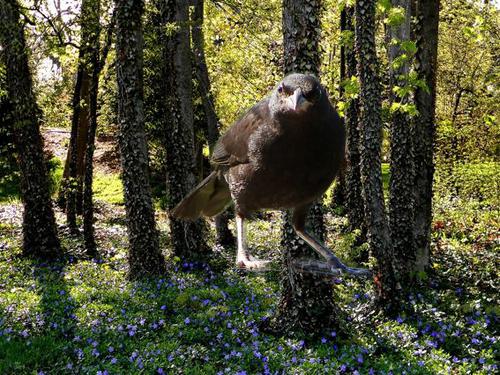
Bird species: Shiny_Cowbird
Bird type: landbird
Background: land